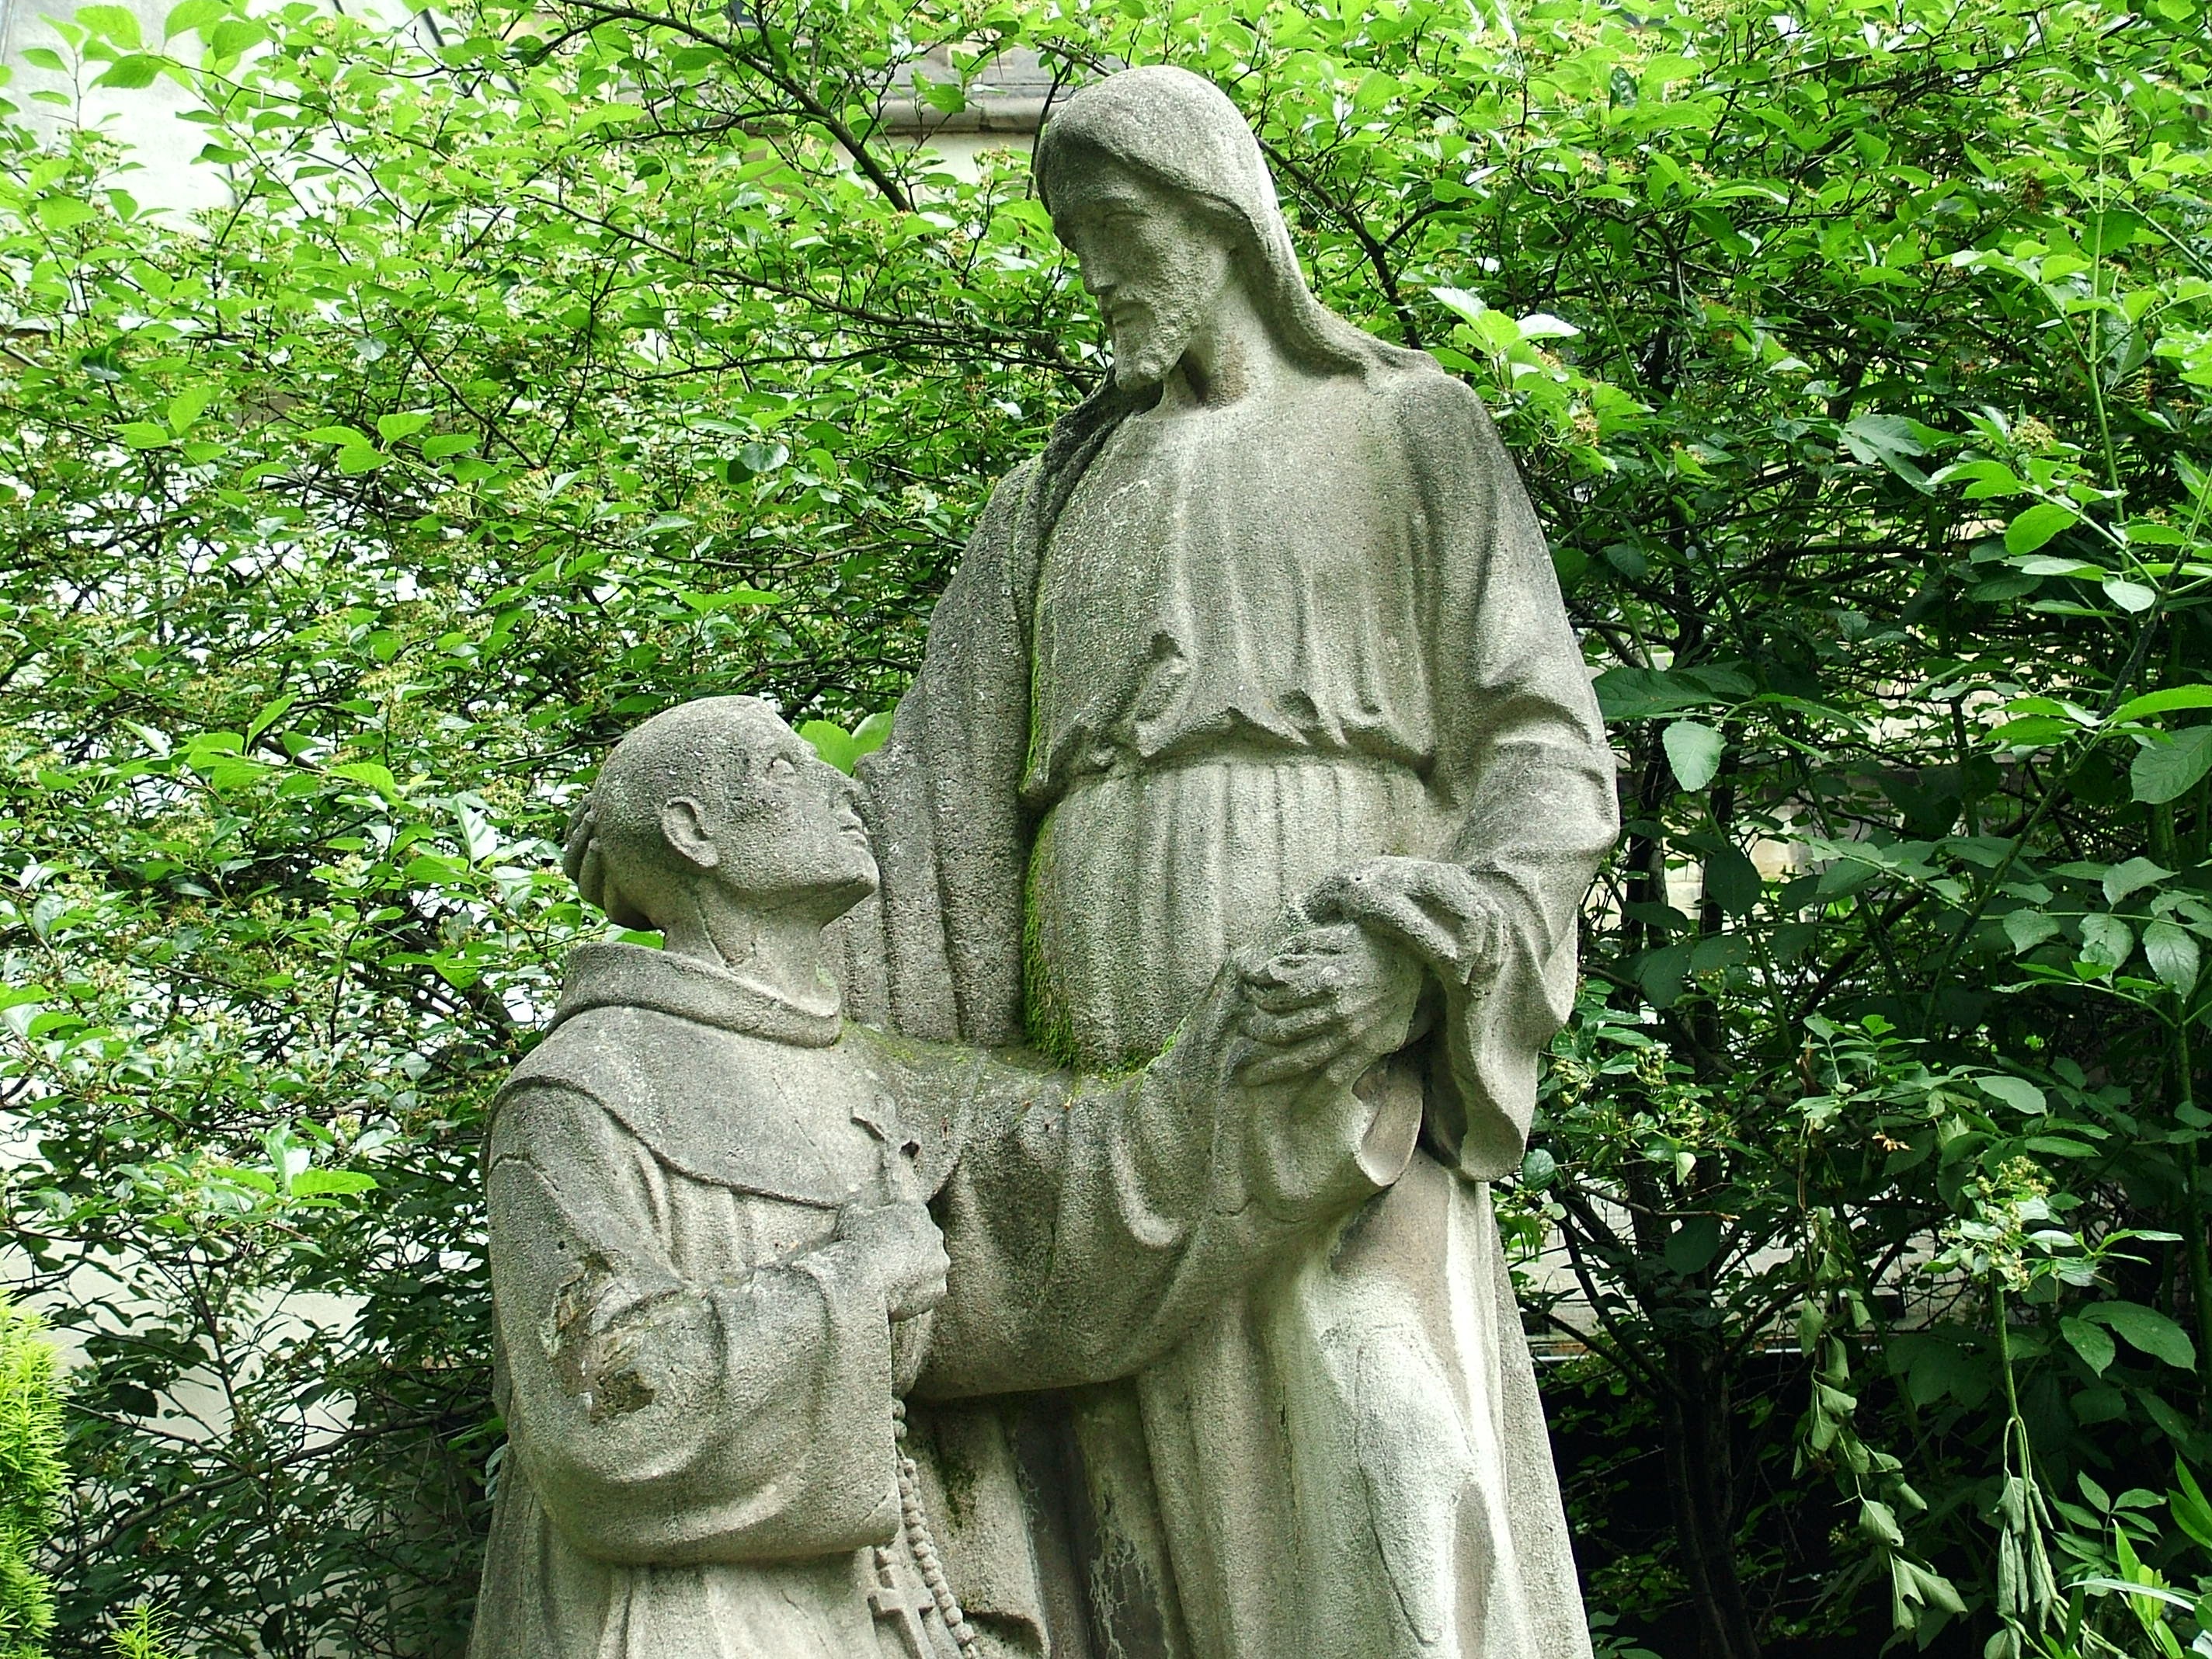
stone, monument, statue, green, jungle, botany, garden, artwork, sculpture, art, temple, carving, stone figure, stone sculpture, stone carving